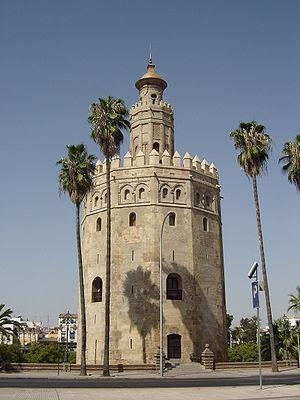
La ville de Séville, en Andalousie, a tenu tout au long de son histoire une place de choix dans les domaines politiques, économiques et religieux. L'importance de la ville et la richesse qui en a découlé ont attiré vers elles les meilleurs artistes, peintres, sculpteurs et architectes. Les musulmans, puis les autorités municipales, la couronne, l'Église, les nobles et les notables l'ont embellie, en y déposant les témoignages de leur puissance et de leur engagement en faveur de la cité.